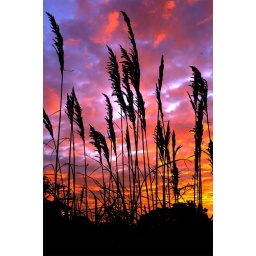
Tall grass in Southeastern sky at dawn